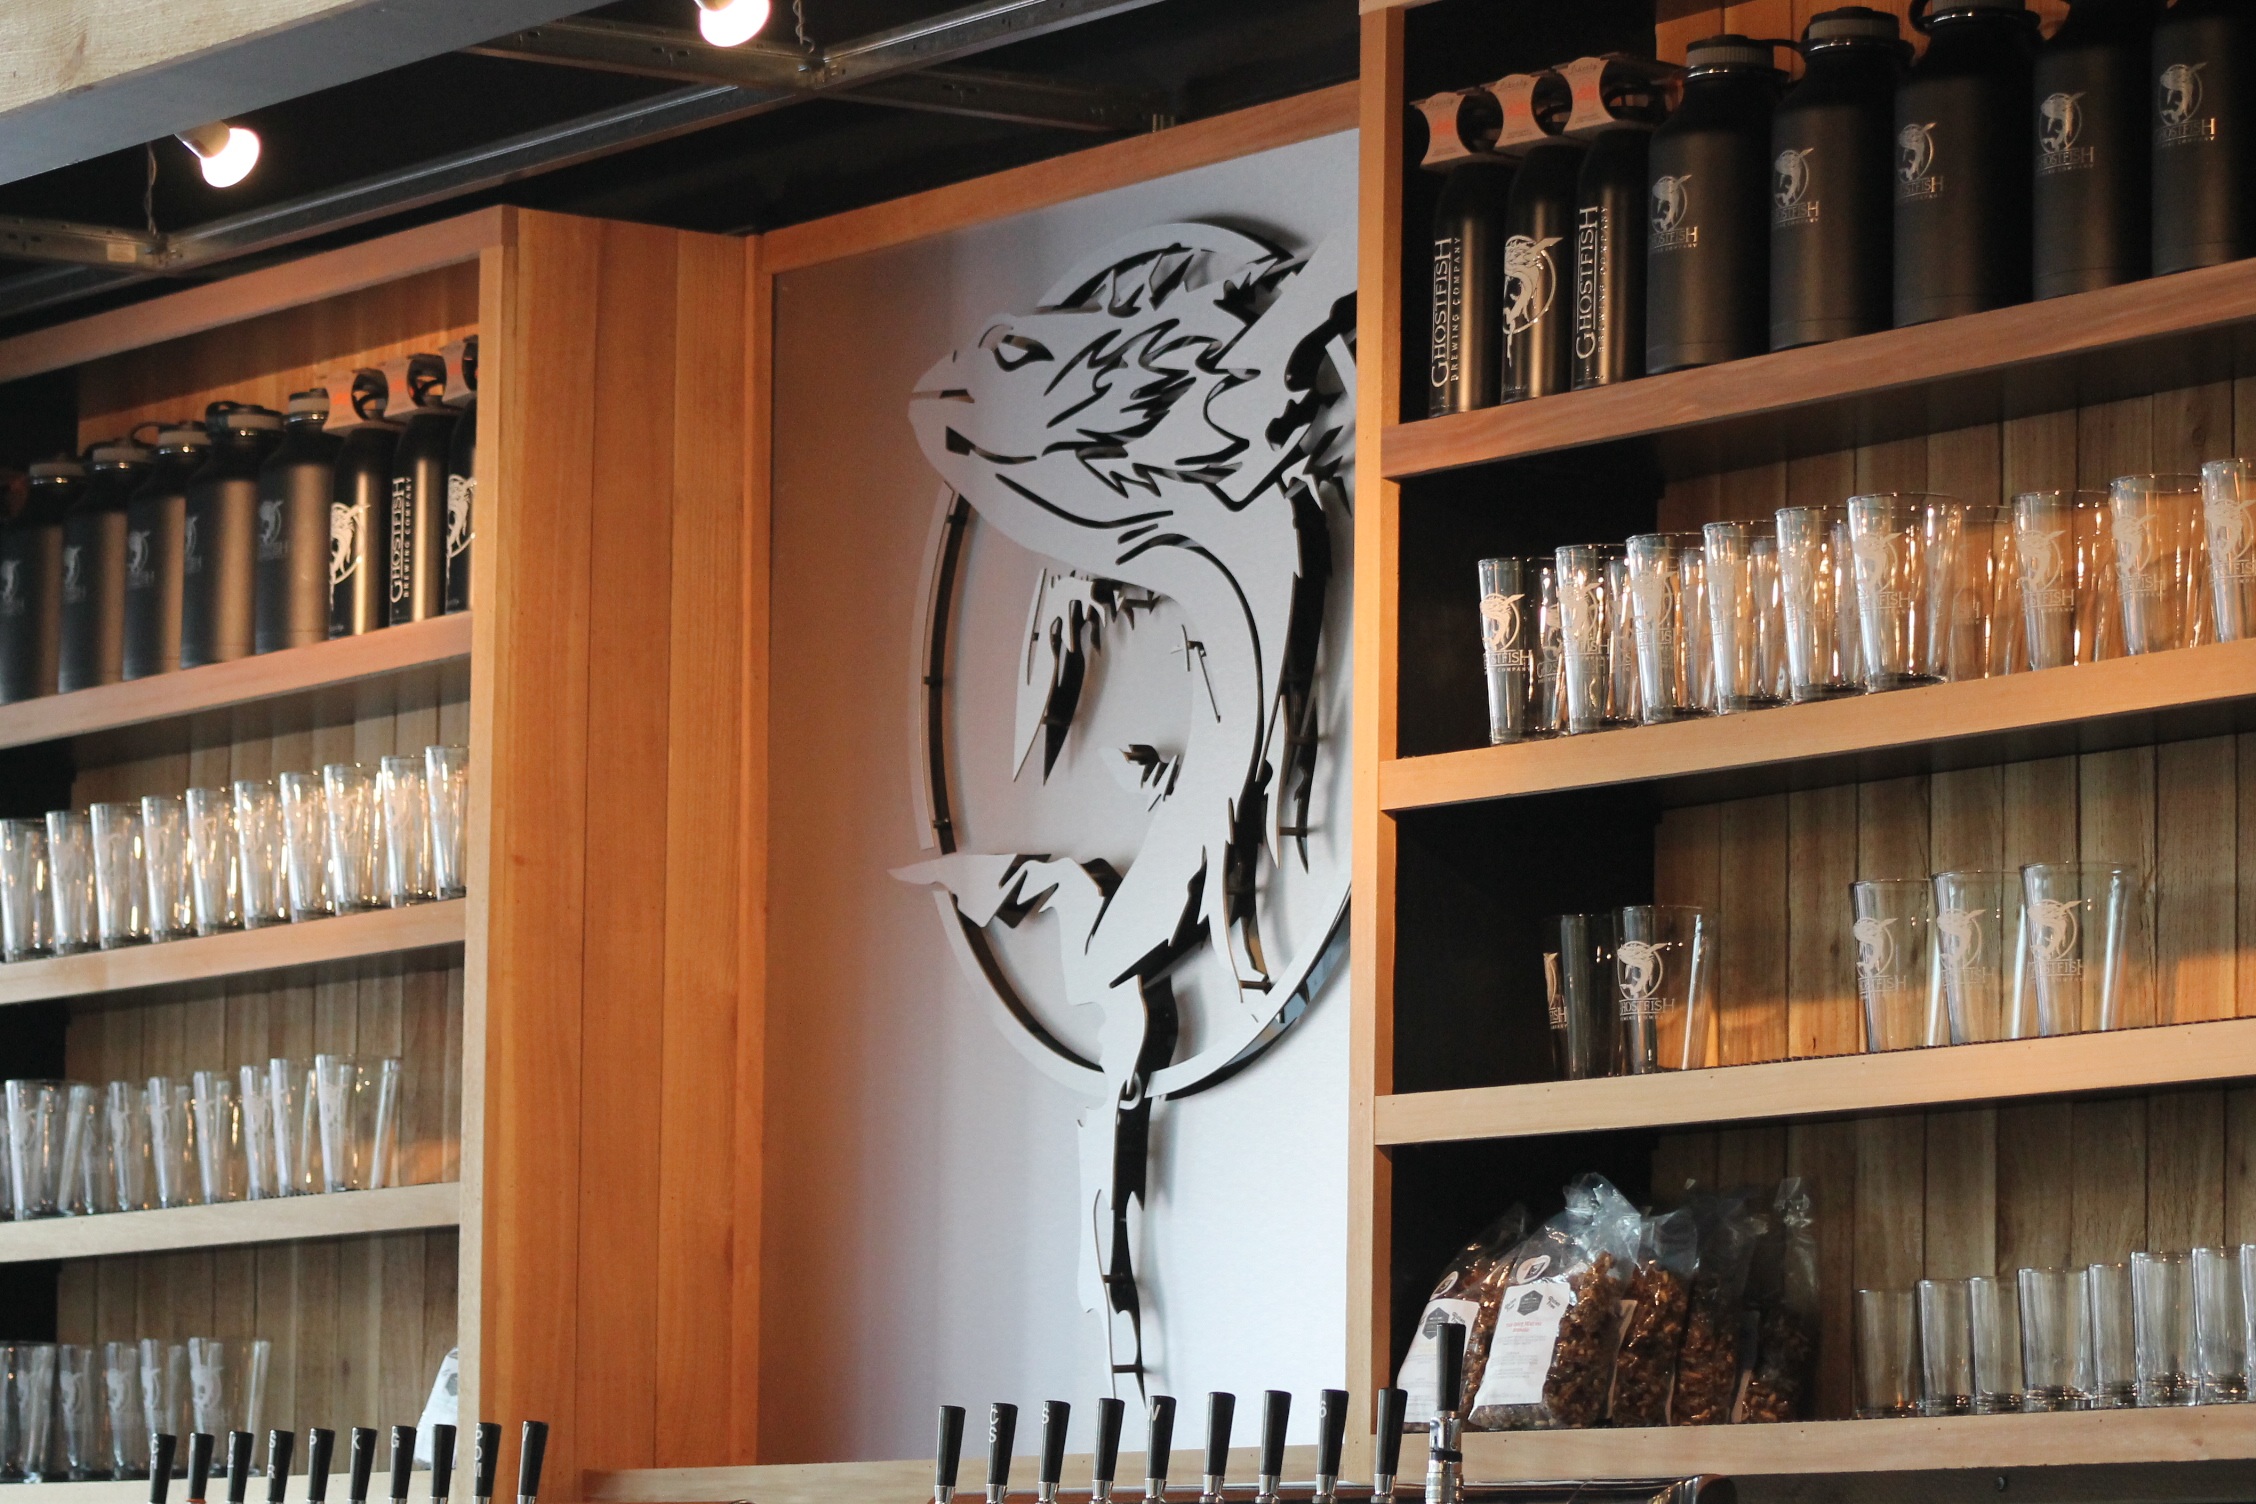
cup, beer, washington, interior design, seattle, pacific northwest, library, puget sound, hops, ale, adult beverage, beer in a glass, window covering